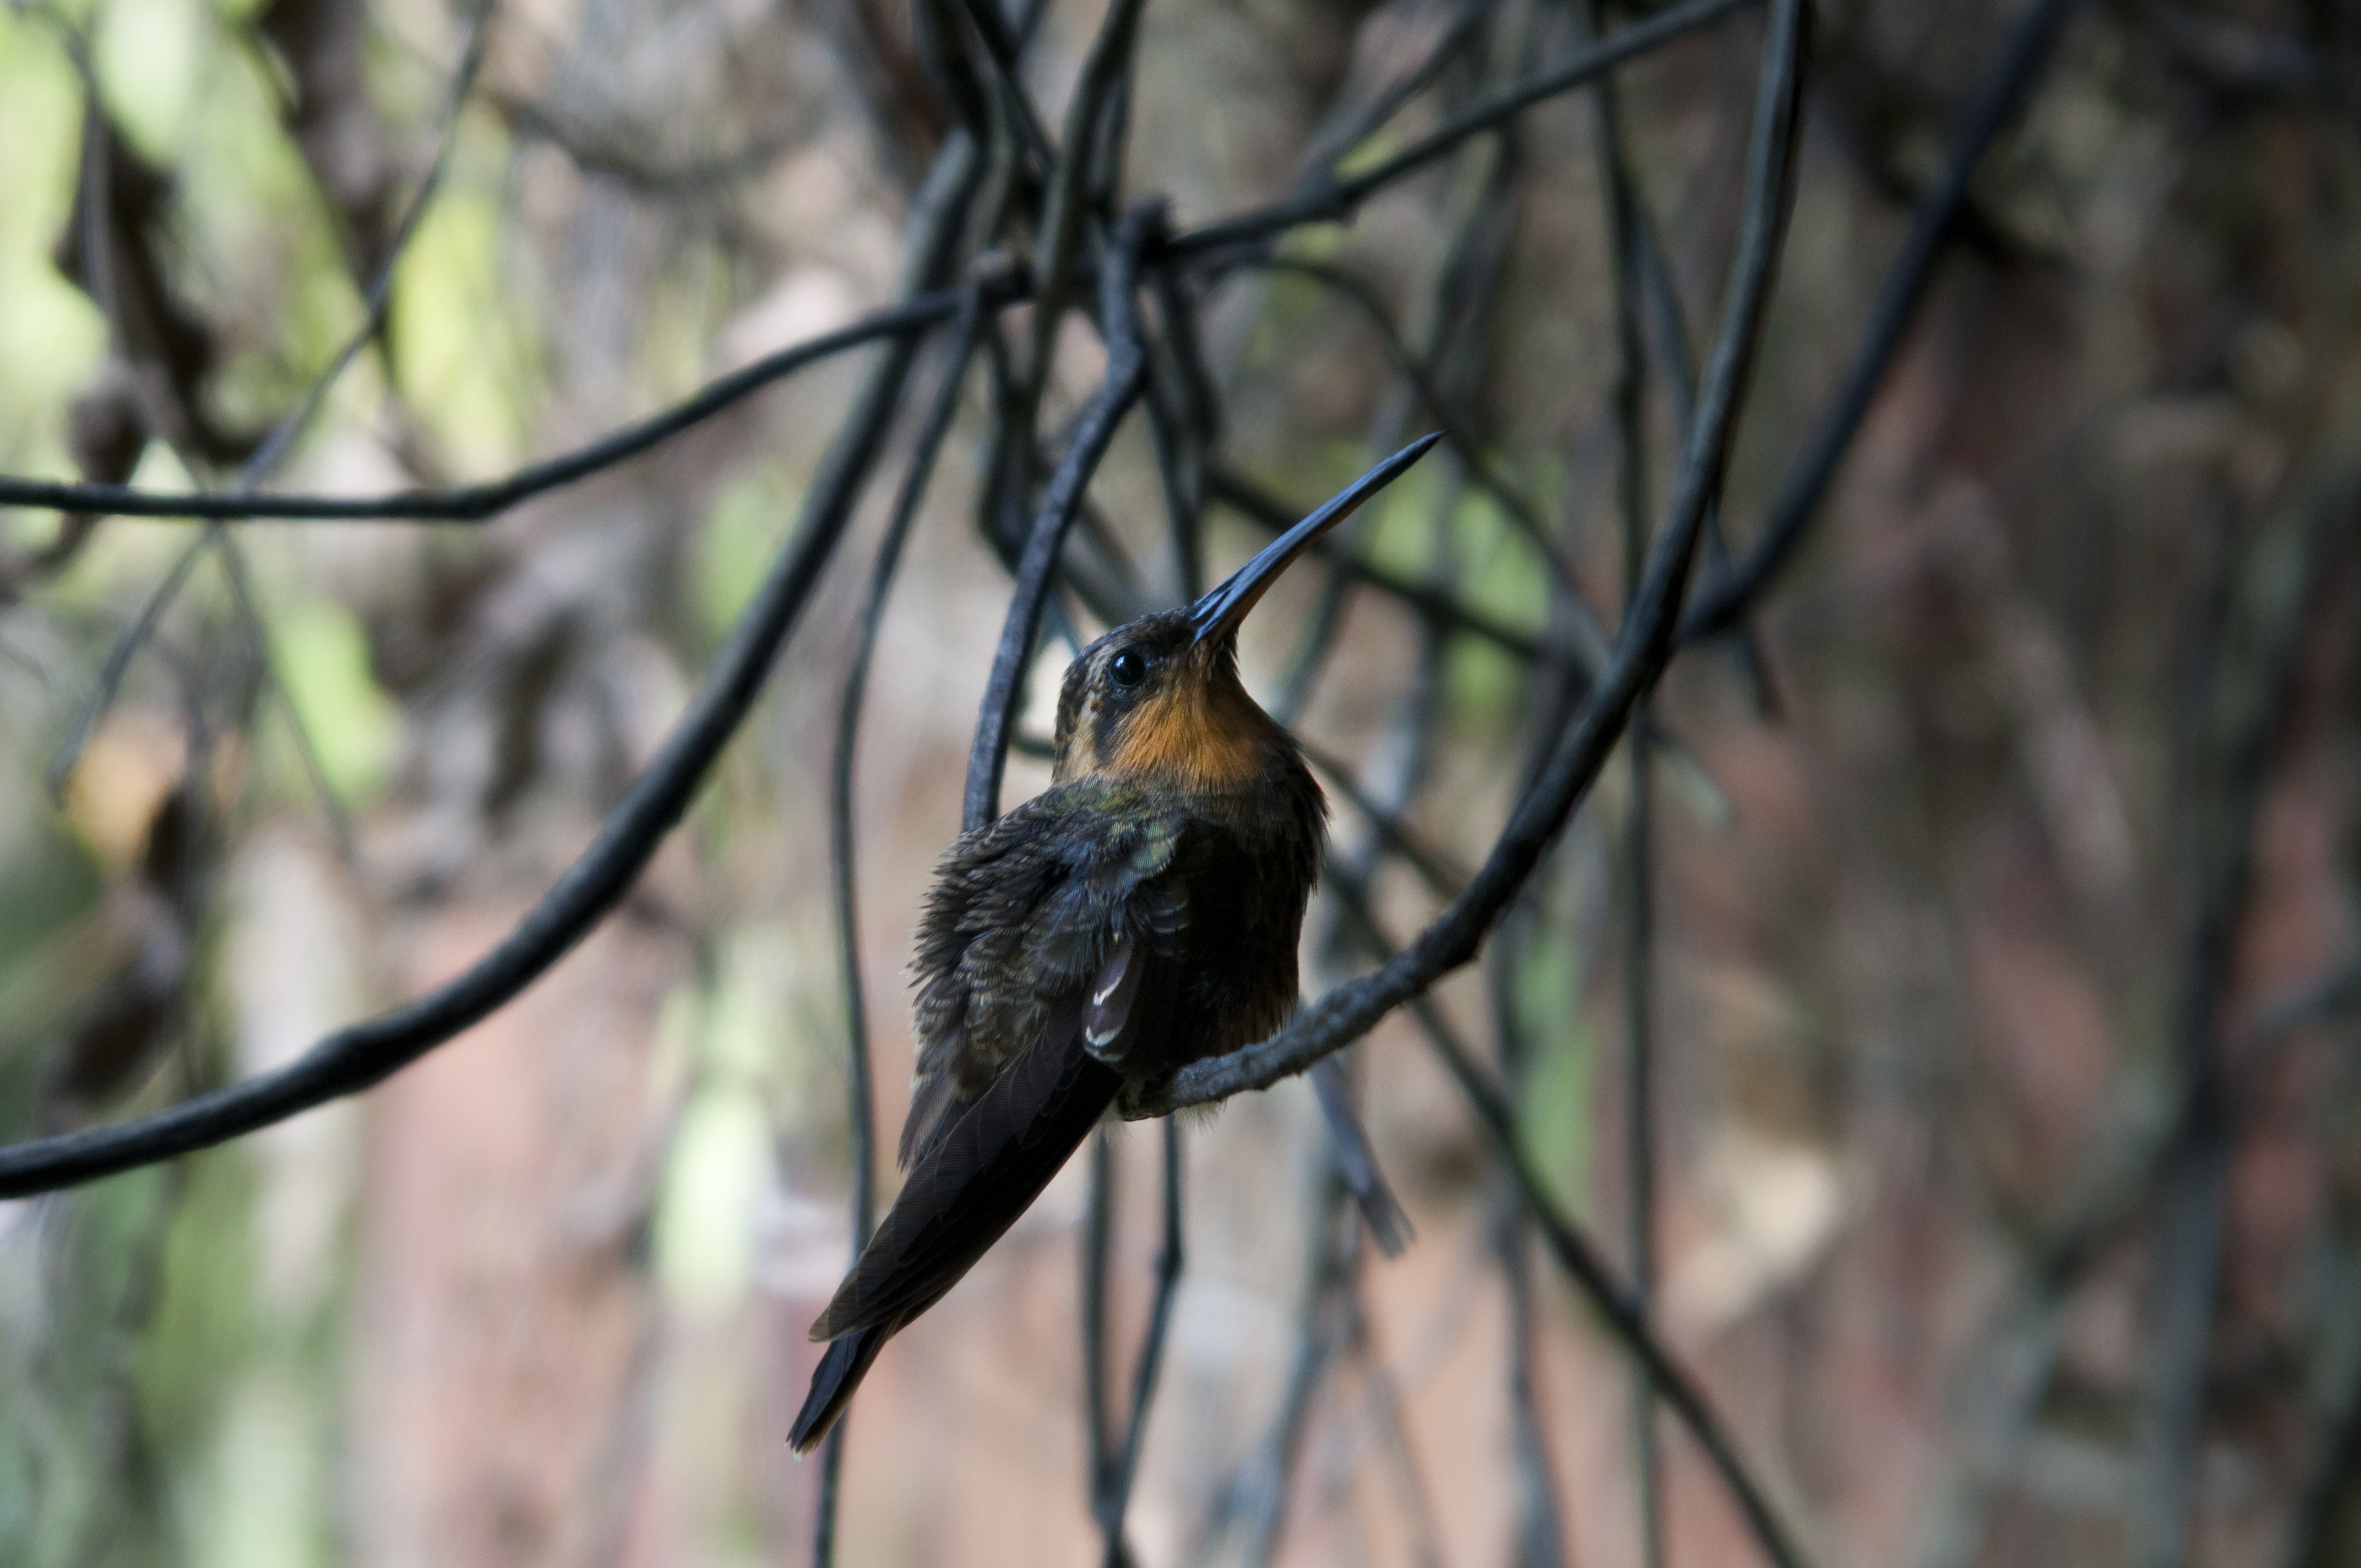
nature, branch, bird, flower, wildlife, beak, hummingbird, fauna, vertebrate, old world flycatcher, perching bird